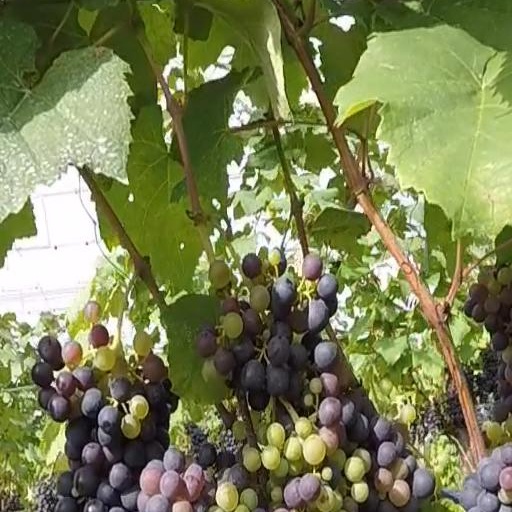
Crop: grape